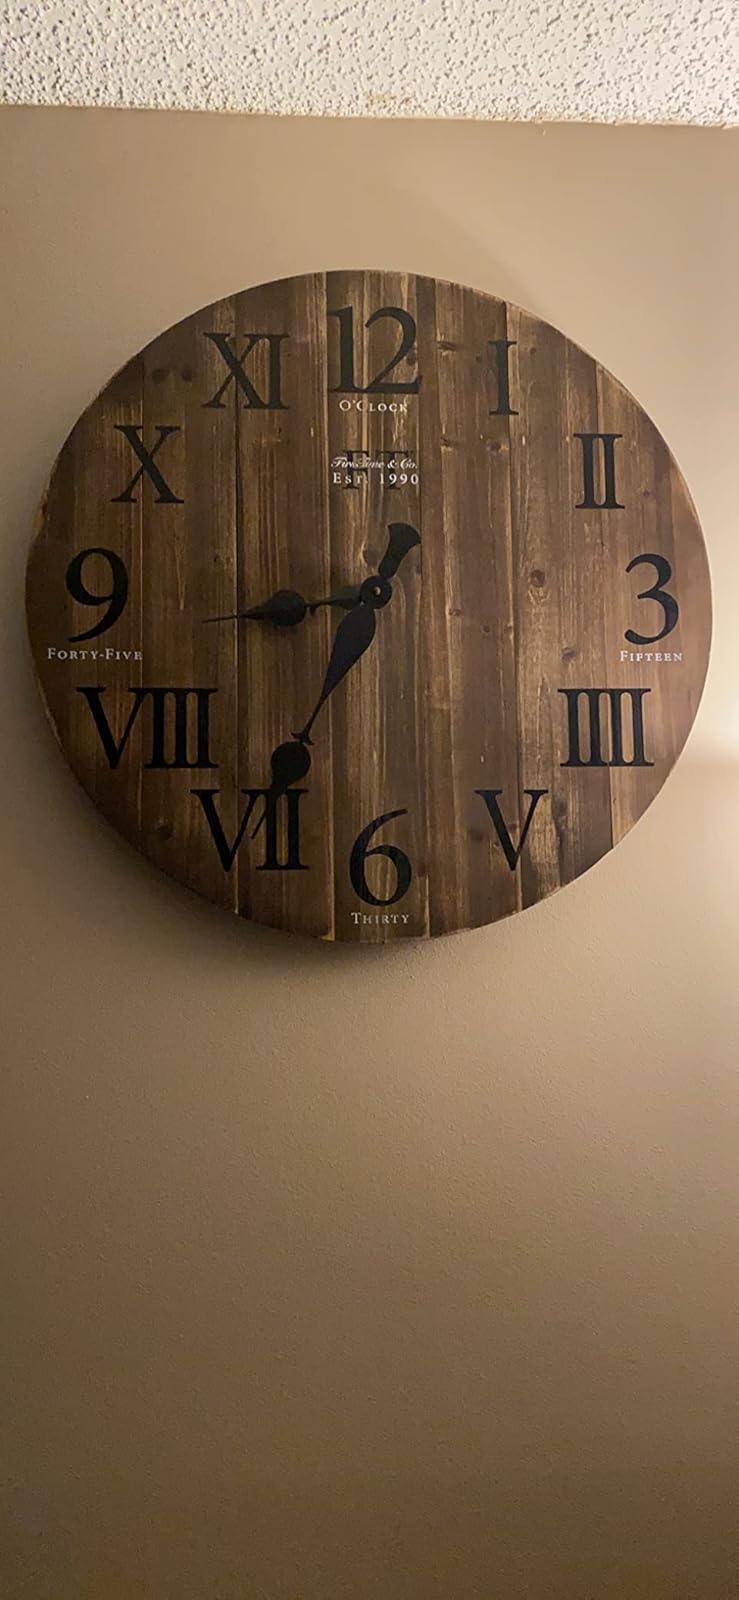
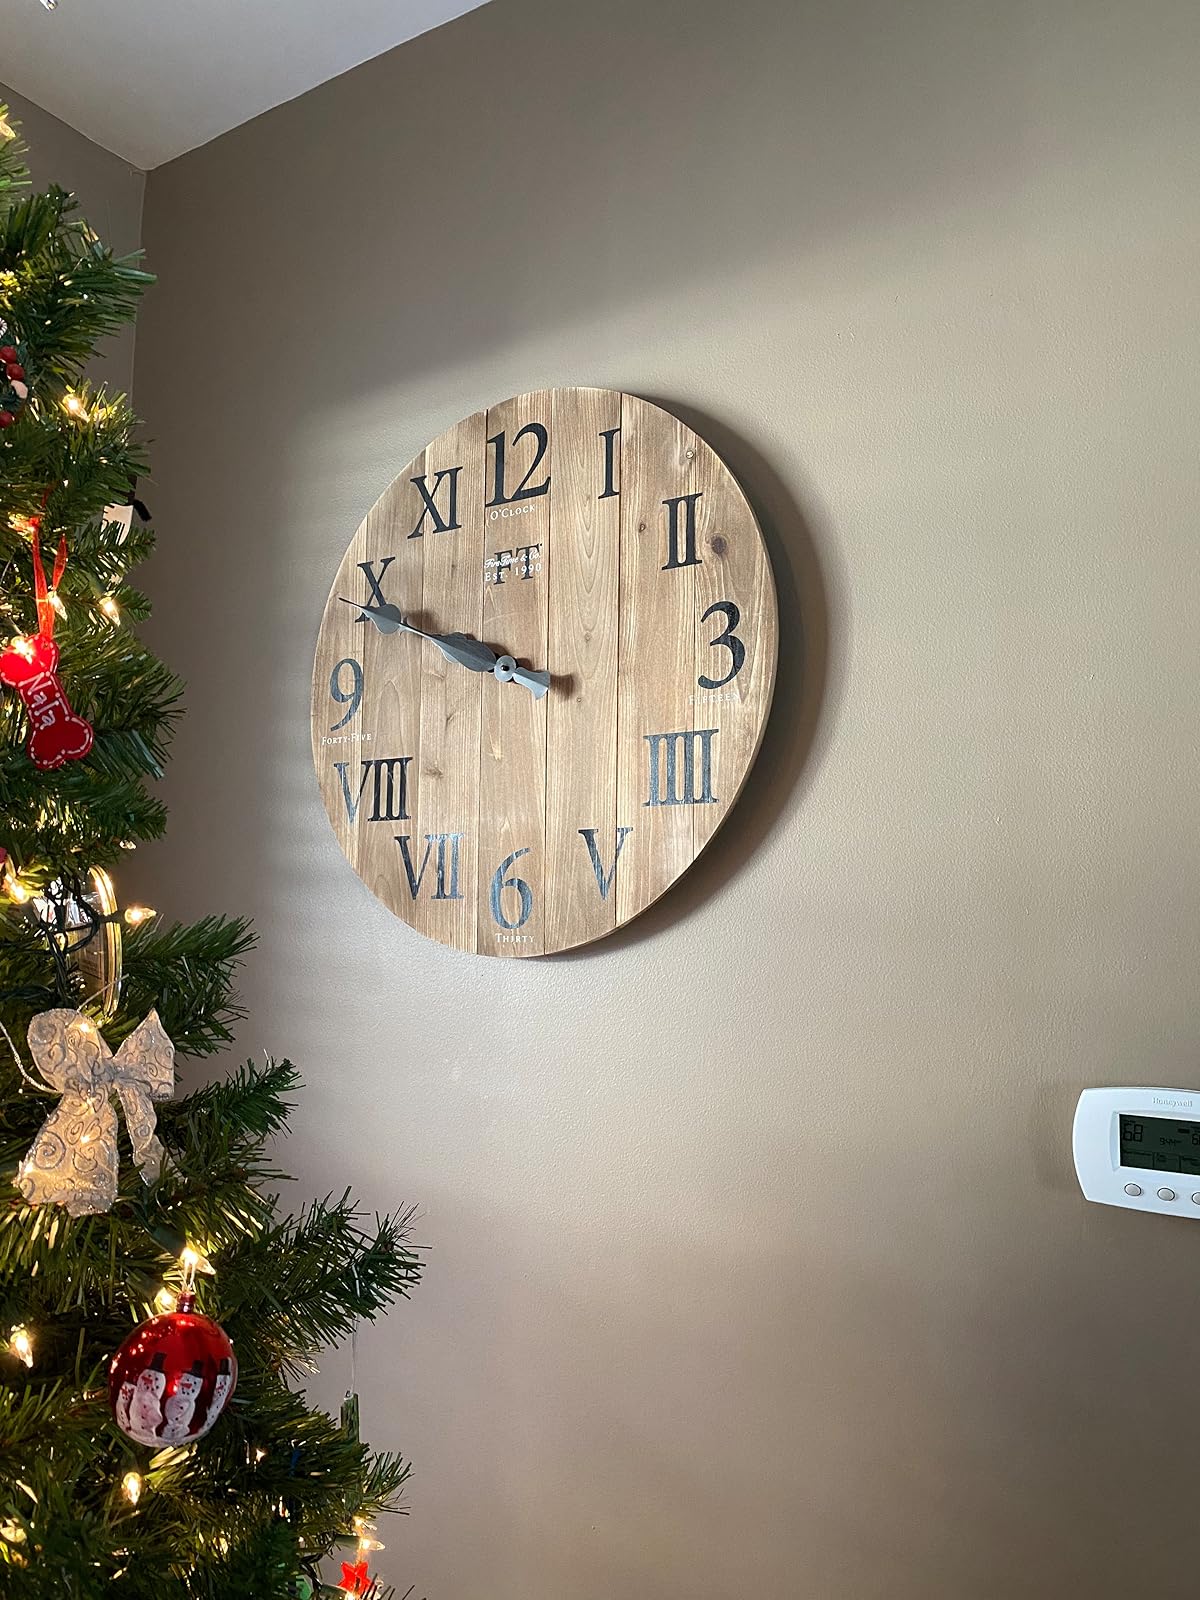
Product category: clock
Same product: yes